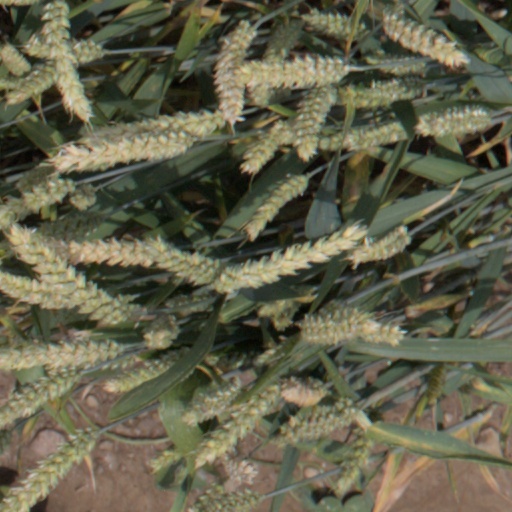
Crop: wheat